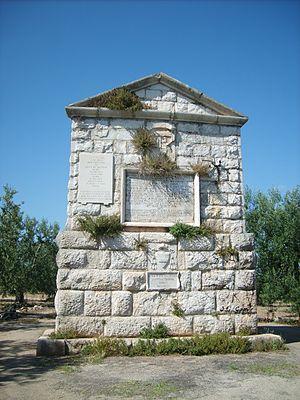
Le défi de Barletta est un tournoi de chevalerie qui s'est déroulé le 13 février 1503 sur le territoire de l'actuelle commune de Trani, dans la plaine entre Corato et Andria entre 13 chevaliers italiens, basés à Barletta, et autant de chevaliers français, dont le quartier général était à Canosa di Puglia, à la suite du dénigrement dans les propos tenus par Charles de la Motte sur la valeur des Italiens.